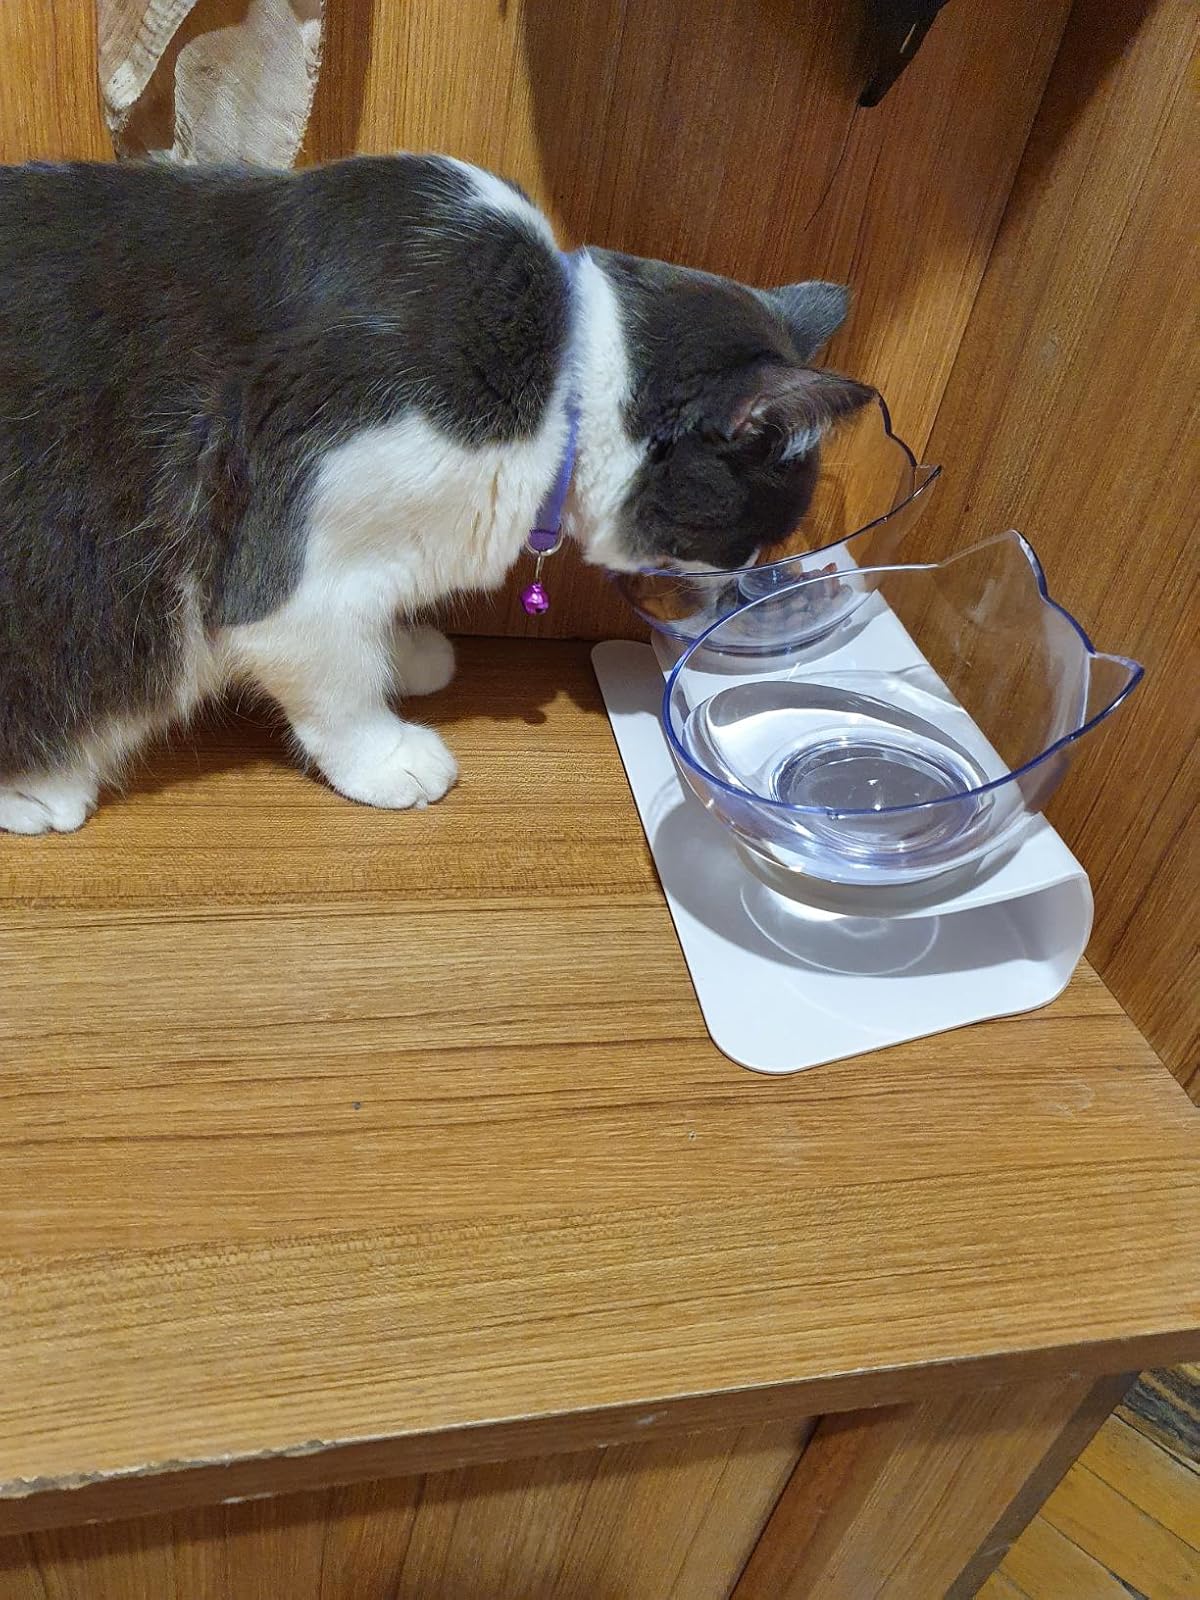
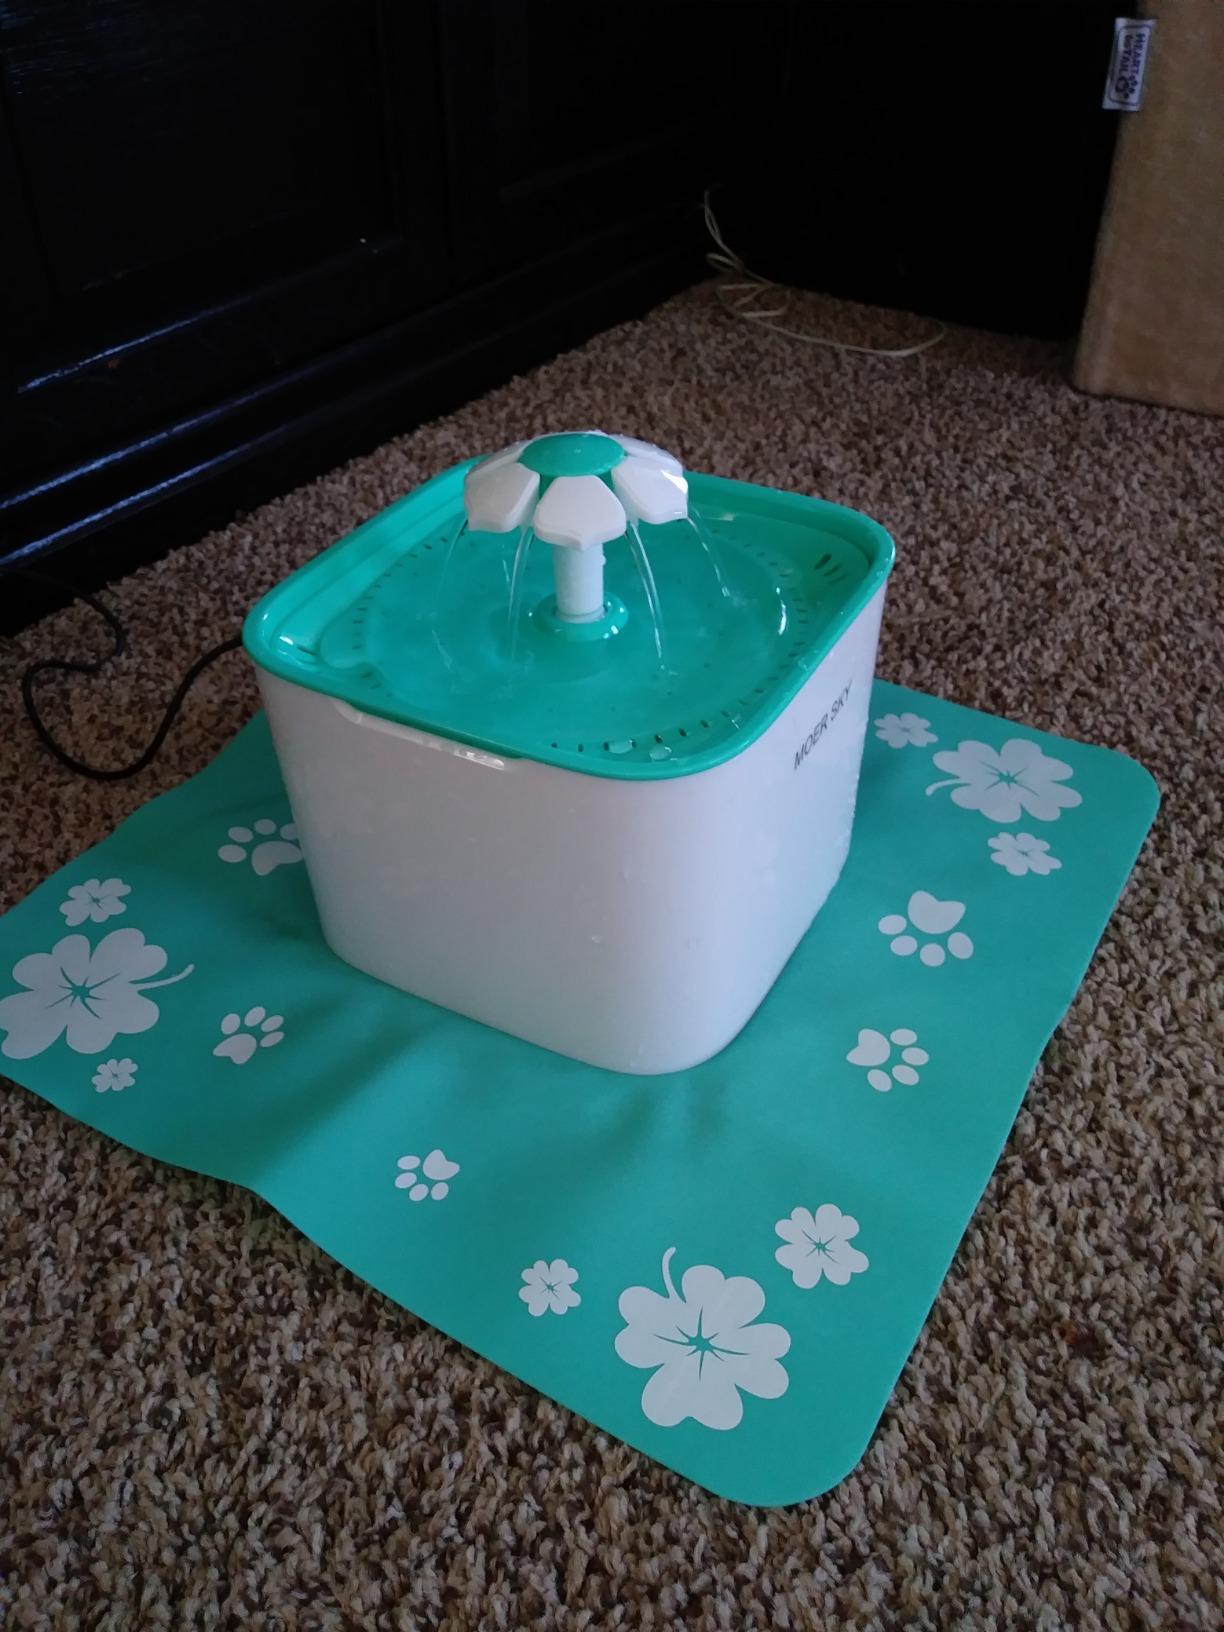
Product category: items_bowl
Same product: no